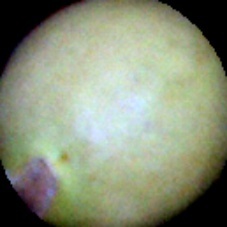
Label: Immature